Hill tribe (Thailand)

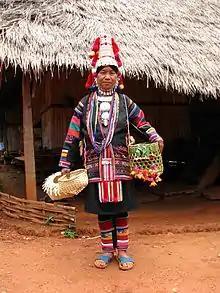
Akha tribeswoman wearing traditional dress, northern Thailand

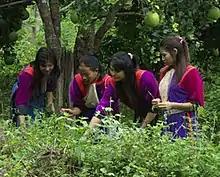
Lisu women, northern Thailand

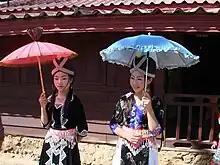
Hmong women celebrating New Year

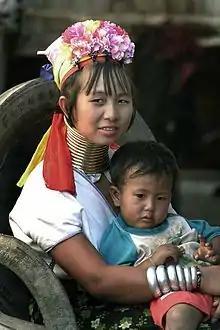
Long-necked Karen woman with child

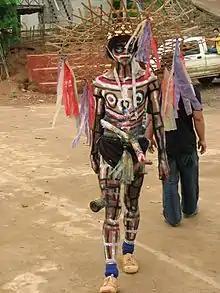
Akha exorcist at a village funeral

The seven major hill tribes in Thailand are the Akha, Lahu, Karen, Hmong/Miao, Mien/Yao, Lisu, and Palaung, each having a distinct language and culture.